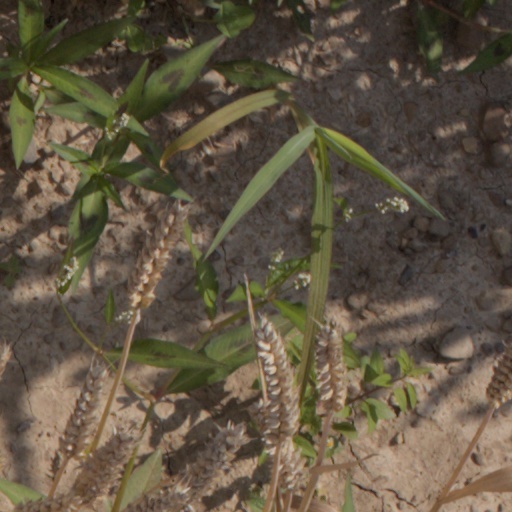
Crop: wheat